South African Naval Museum

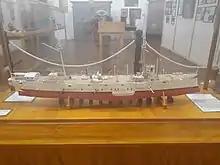
Model of the TS "General Botha" at the naval museum

This exhibit focuses on the South African Training Ship "General Botha" (ex ) and its successors, the South African Nautical College GENERAL BOTHA and the South African Merchant Navy Academy GENERAL BOTHA. As a training establishment, GENERAL BOTHA functioned for 67 years to educate and prepare young men as officers for South Africa's Merchant Service and Navy and until 1961, for the British Navy too. GENERAL BOTHA was unquestionably the “cradle” of both the South African Navy and the South African Merchant Service.